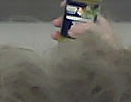
Product: barilla_pesto